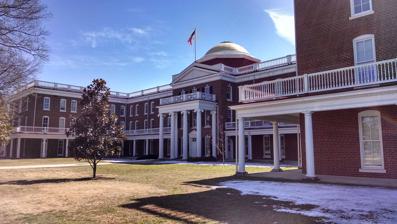
Building: Ruffner Hall
Country: United States of America
Year built: 2005
Building at Longwood University in Virginia, US The Rotunda The exterior of The Rotunda in March 2014. Location in Virginia Former names College Building, Ruffner Hall General information Architectural style Jeffersonian Address 201 High Street Town or city Farmville, Virginia Country United States Coordinates 37°18′4.25″N 78°23′45″W / 37.3011806°N 78.39583°W / 37.3011806; -78.39583 Current tenants Longwood University Groundbreaking December 12, 2002 (reconstruction) Construction started 1839 (original) Completed 1907 (original) Opened April 23, 2005 (reconstruction) Destroyed April 24, 2001 (original) Cost $17.9 million ($27.9 million in 2023 dollars ) Owner Longwood University Technical details Floor area 83,143 sq ft (7,724.2 m 2 ) Design and construction Architecture firm Kuntz & Associates of Alexandria (reconstruction) Main contractor English Construction Company of Lynchburg (reconstruction) The Rotunda is the name given to a building on the campus of Longwood University in Farmville, Virginia . It was formerly known as Ruffner Hall, but the name was changed in 2019. The original Rotunda was built in 1839 and gradually expanded along with the school over several decades, to eventually include its iconic rotunda dome, until its completion in 1907. The building was eventually destroyed in a fire on April 24, 2001. The then-Longwood College began to rebuild the structure, and it was reopened just before the fourth anniversary of the fire, on April 23, 2005. The new Rotunda, in contrast to the old, has a basement to increase instructional space. History Historically, The Rotunda was the college campus, prior to the school expanding west and south in the mid-twentieth century, including serving as both residence hall and classrooms. In the closing days of the American Civil War , High Street and the then-Farmville Female College saw both Confederate forces escaping the Battle of Sailor's Creek towards Appomattox Court House , and the Union Army following them. At the time of what became known as the "Great Fire of 2001," Ruffner Hall was undergoing an extensive renovation, and there were no people or historically significant artifacts in the building. The fire also severely damaged surrounding buildings, leading to the demolition and reconstruction of next-door Grainger Hall, and renovations of four dormitories. One noted architectural feature is a slate front step at the front door of the building, which had an indentation worn into it from thousands of students walking across it over decades. Following the fire, the damaged step was located, and a replica was installed in the reconstructed Rotunda. Jeanne d'Arc in 2005 Art The centerpiece of the Rotunda is a reproduction of a sculpture of Joan of Arc by Henri Chapu , titled Joan of Arc Listening to the Voices , but popularly known as "Joanie on the Stony." The Rotunda dome itself contains four lunettes as well as paintings of Thomas Jefferson , Horace Mann , William Henry Ruffner , and Jabez Lamar Monroe Curry . References